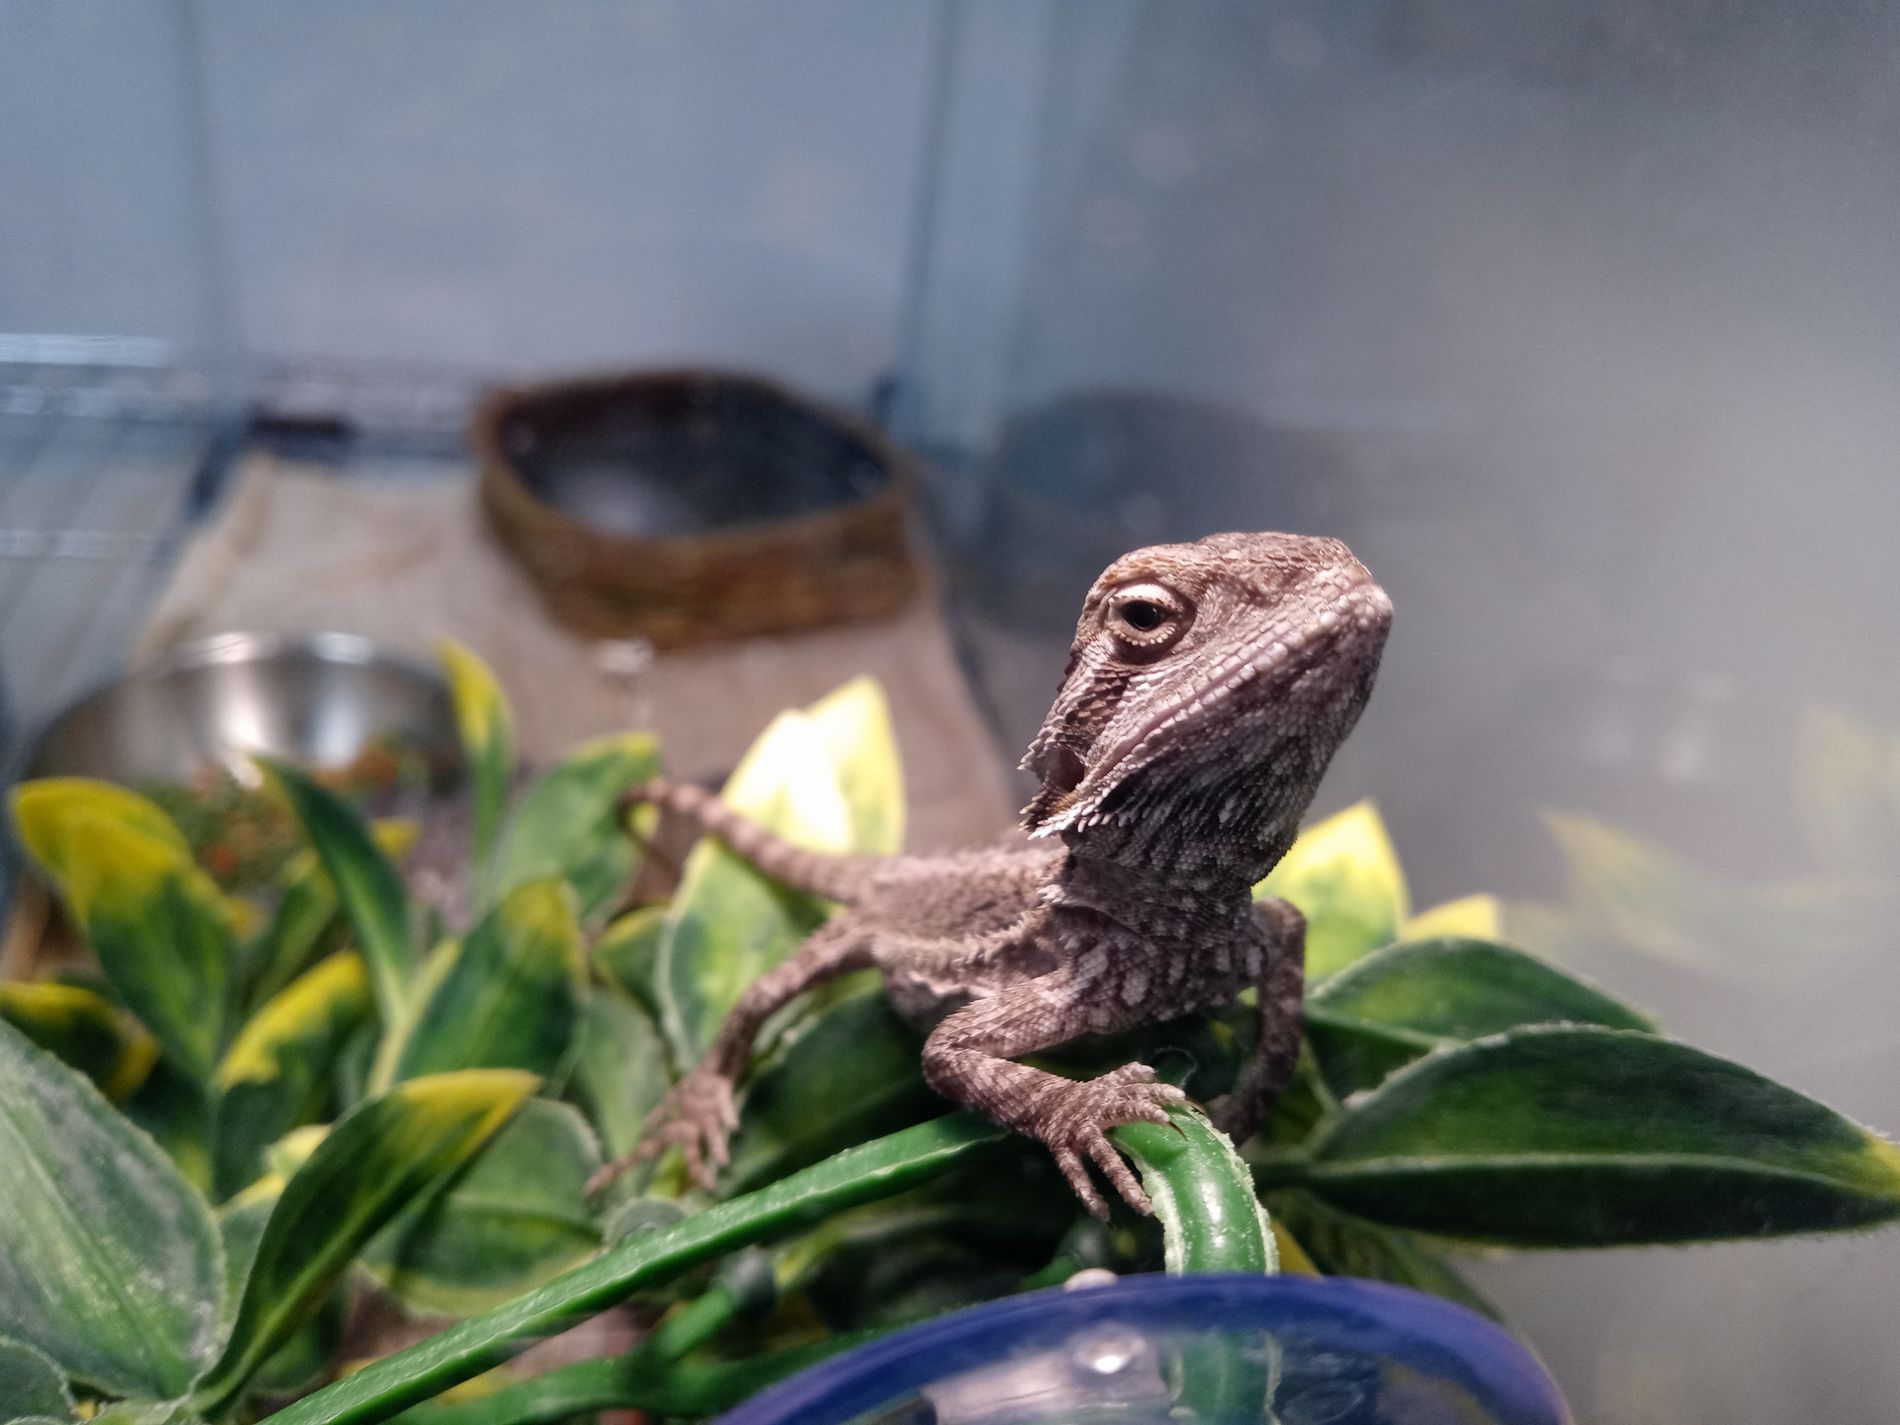
Lizard in Terrarium
This shot features a lizard standing on a long plant reaching for a water pot against a blurry background.
This animal photography was taken from a high angle of a terrarium watcher slightly above the lizard's eye level. It focuses on the lizard while blurring the background. The mood is wildlife, while the color palette is muted and earthy.
Labels: Animal, Gecko, Lizard, Reptile, Plant, Potted Plant, Iguana, Leaf, Green Lizard, Terrarium, Pot
Camera: LGE LM-Q730
Aperture: F1.8
Exposure: 1/30 sec
ISO: 100
Focal length: 3.6 mm